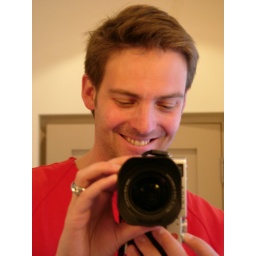
me in the bathroom mirror in bath...